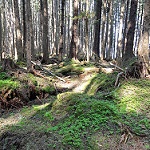
Label: forest